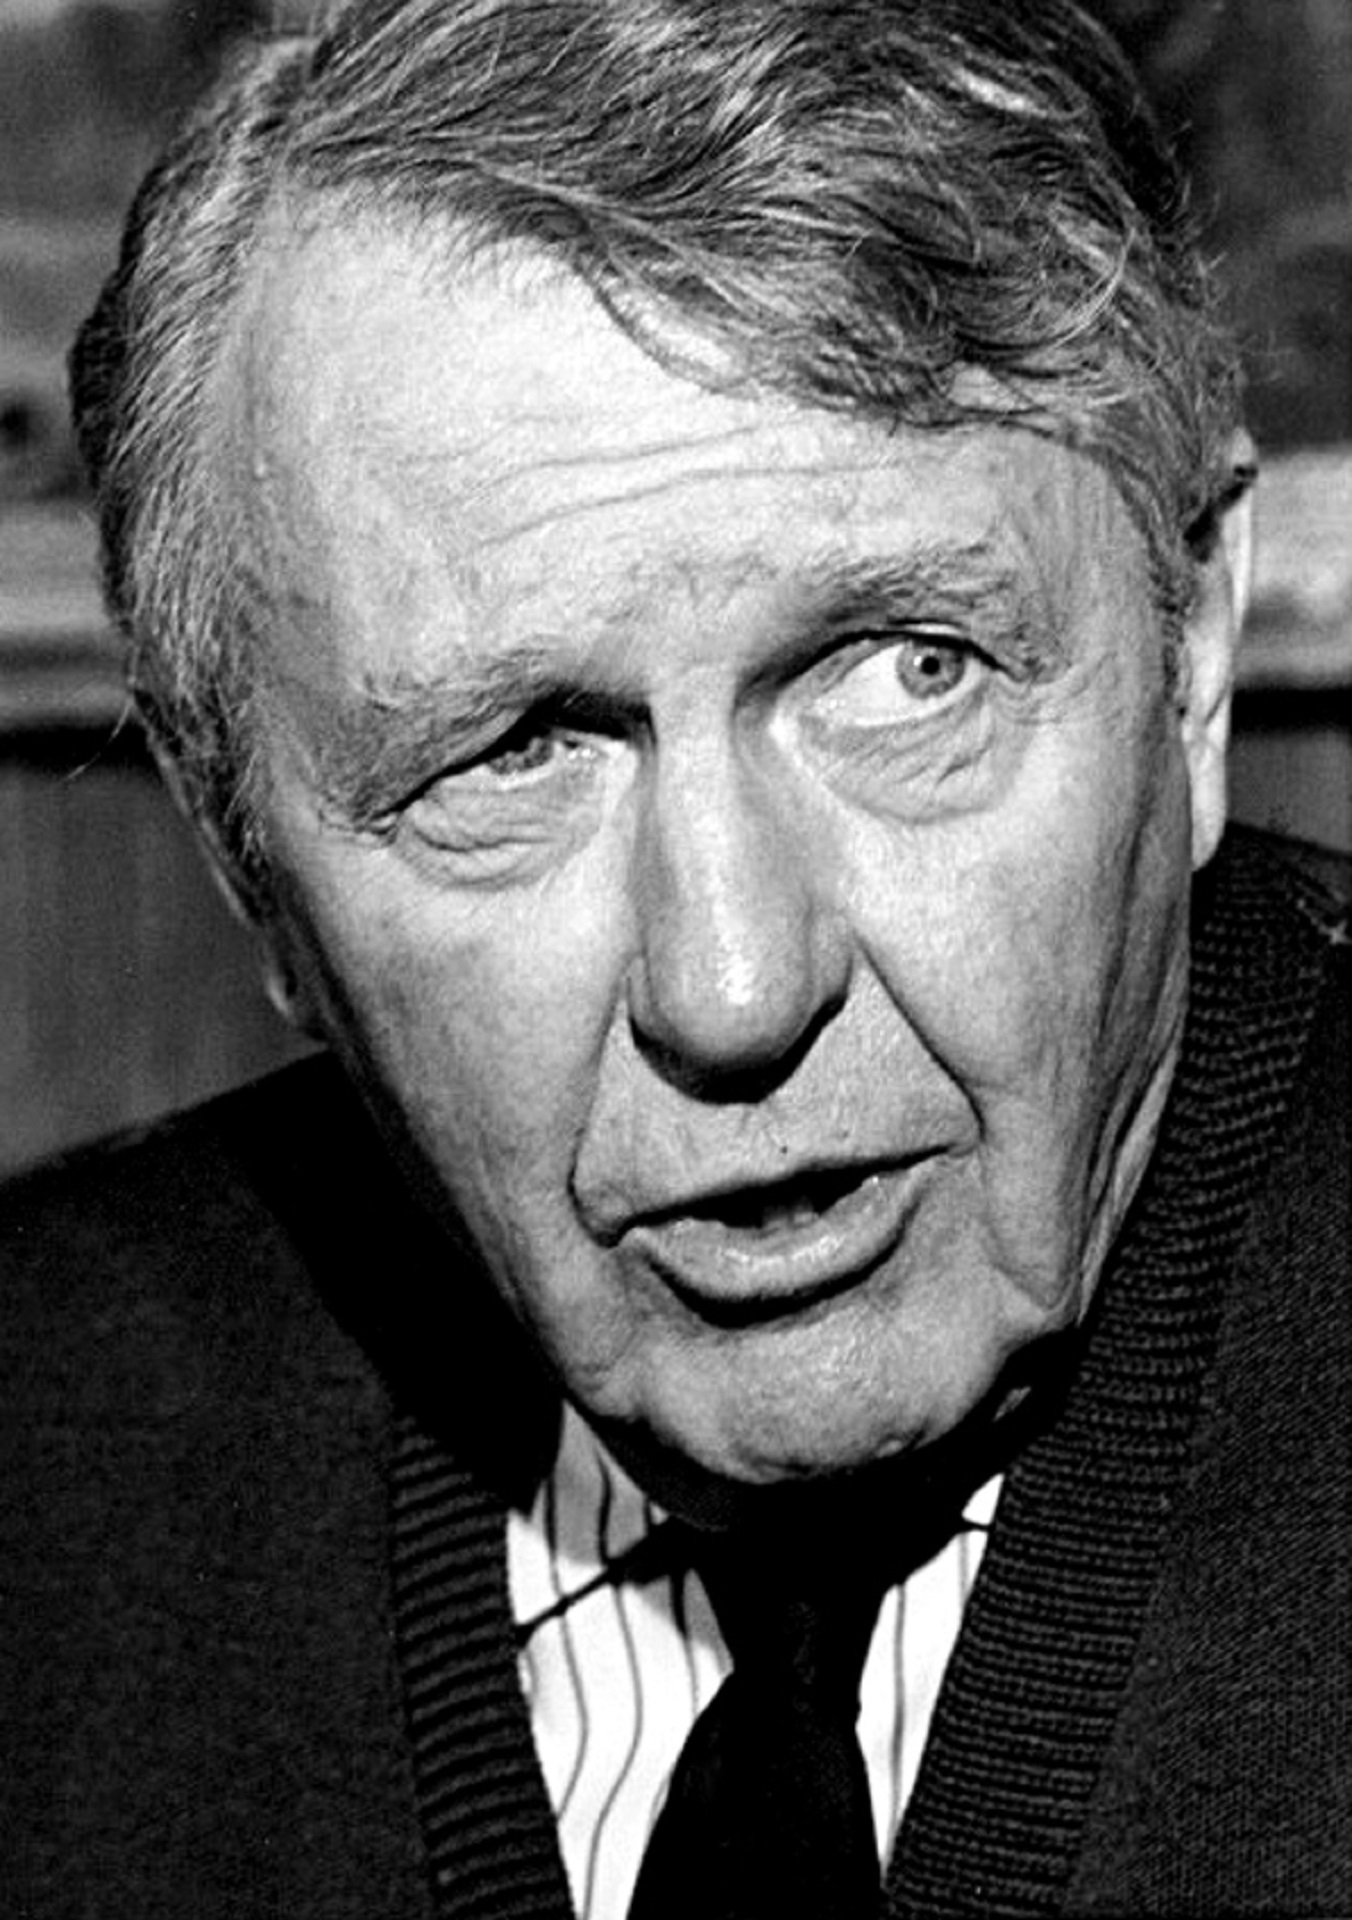
person, black and white, vintage, retro, portrait, television, profession, monochrome, face, stage, classic, films, awards, actor, leading, movies, supporting, monochrome photography, big screen, motion pictures, ralph bellamy